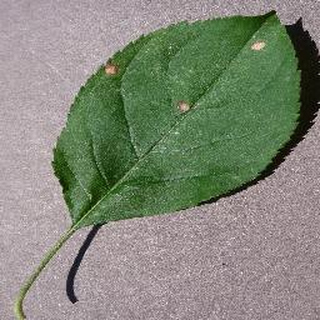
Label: apple_black_rot